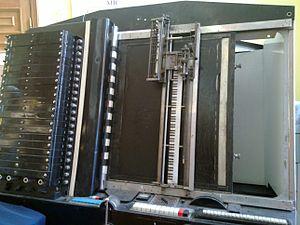
Le synthétiseur ANS est un synthétiseur opto-électronique créé par l'ingénieur russe Evgueni Mourzine de 1937 à 1957. La synthèse optique est la base de cet instrument. Il s'agit de la même technologie permettant d'enregistrer optiquement les sons sur une pellicule photographique. Sur pellicule, le son enregistré est l'image visible d'une onde sonore, et inversement, on peut synthétiser un son en le dessinant directement sur la pellicule.